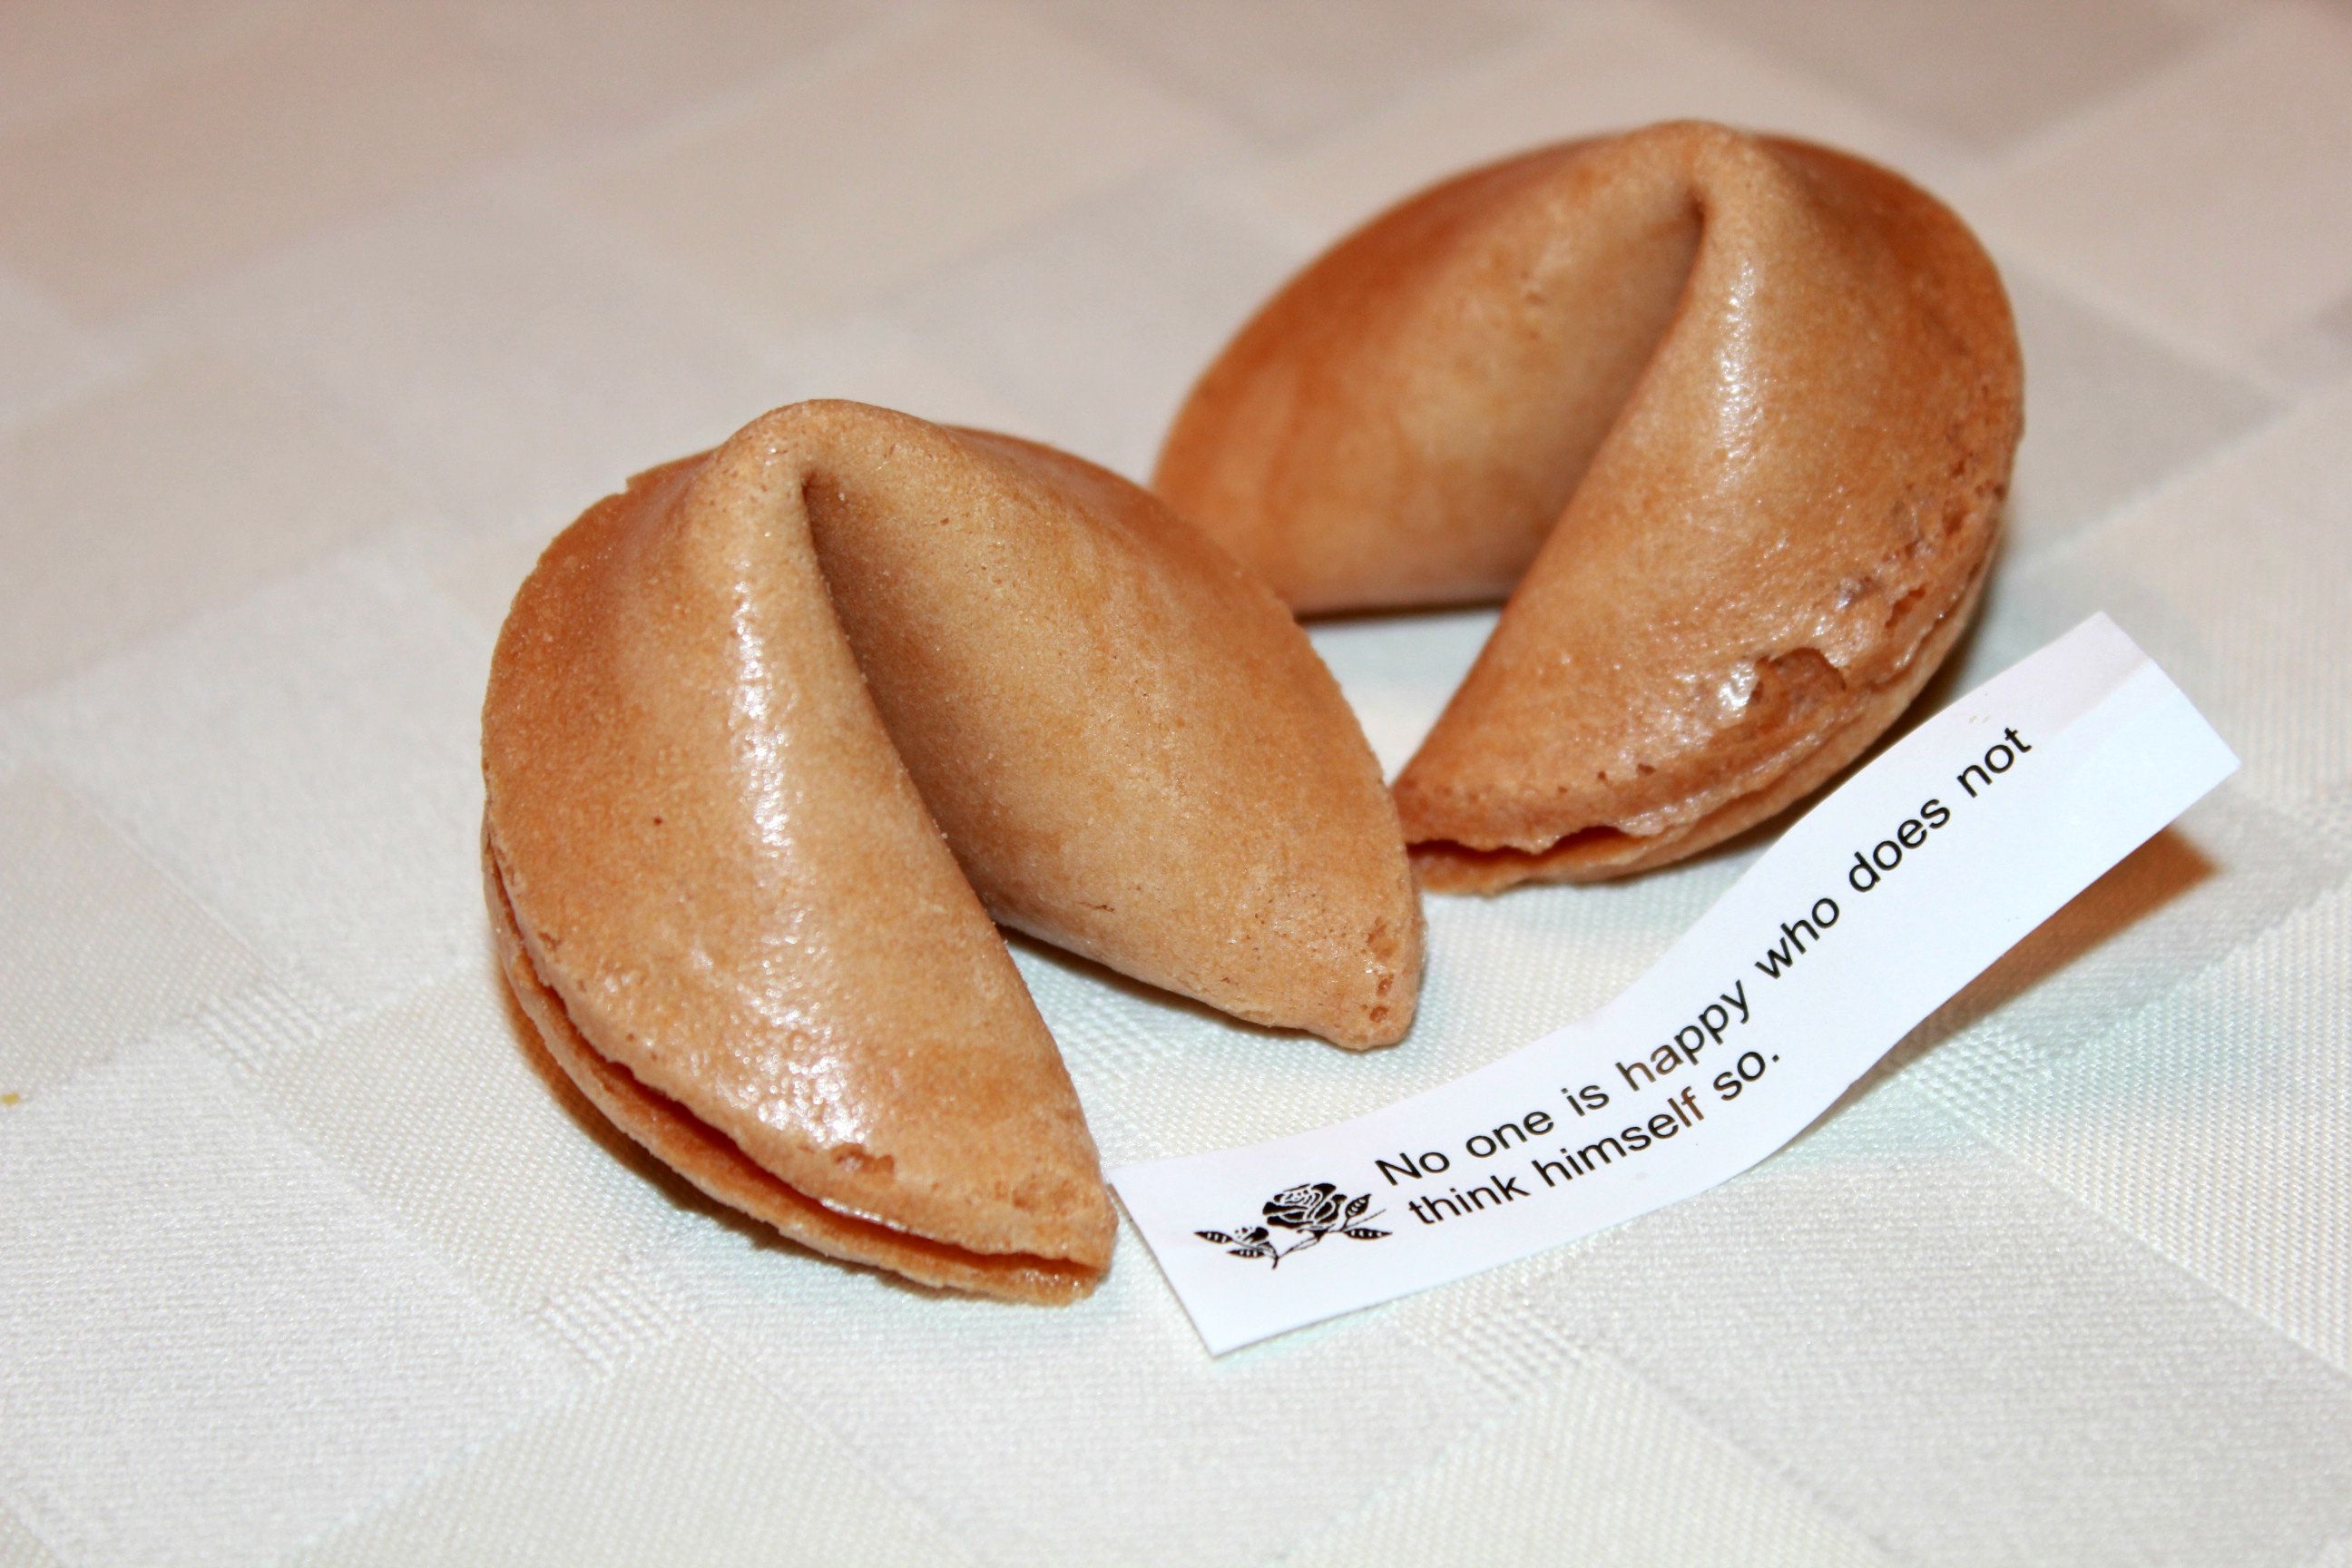
dish, meal, food, chinese, cookie, dessert, cuisine, bread, happy, happiness, message, fortune, phrase, wisdom, baked goods, fortune cookie, snack food, fortune cookies